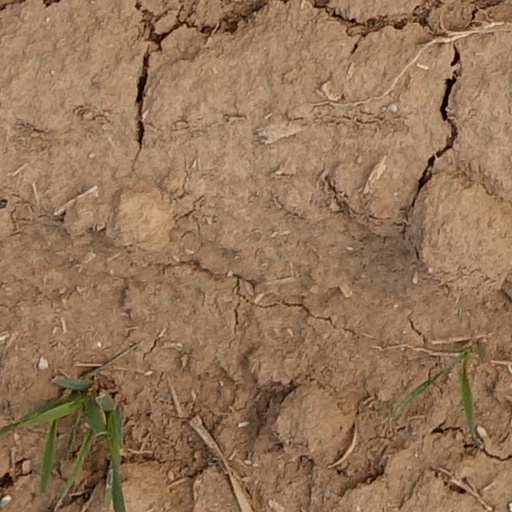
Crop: wheat